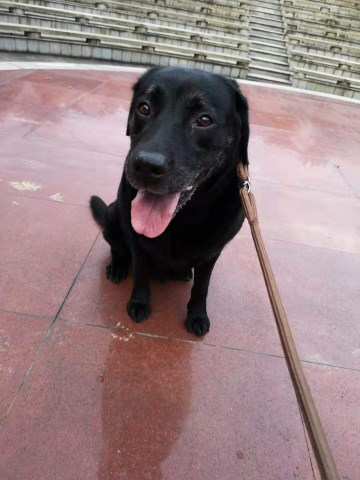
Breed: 3580-n000122-Labrador_retriever